Yeast assimilable nitrogen

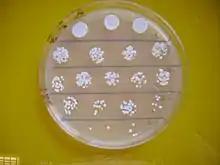
"Brettanomyces" is one spoilage organism that can take advantage of excess nitrogen supplementation left in the wine.

However, the greatest risk of over supplementing a must is that excess nitrogen and other nutrients will be left behind after fermentation is complete. This can create microbial instability as spoilage organisms can use these excess nutrients.